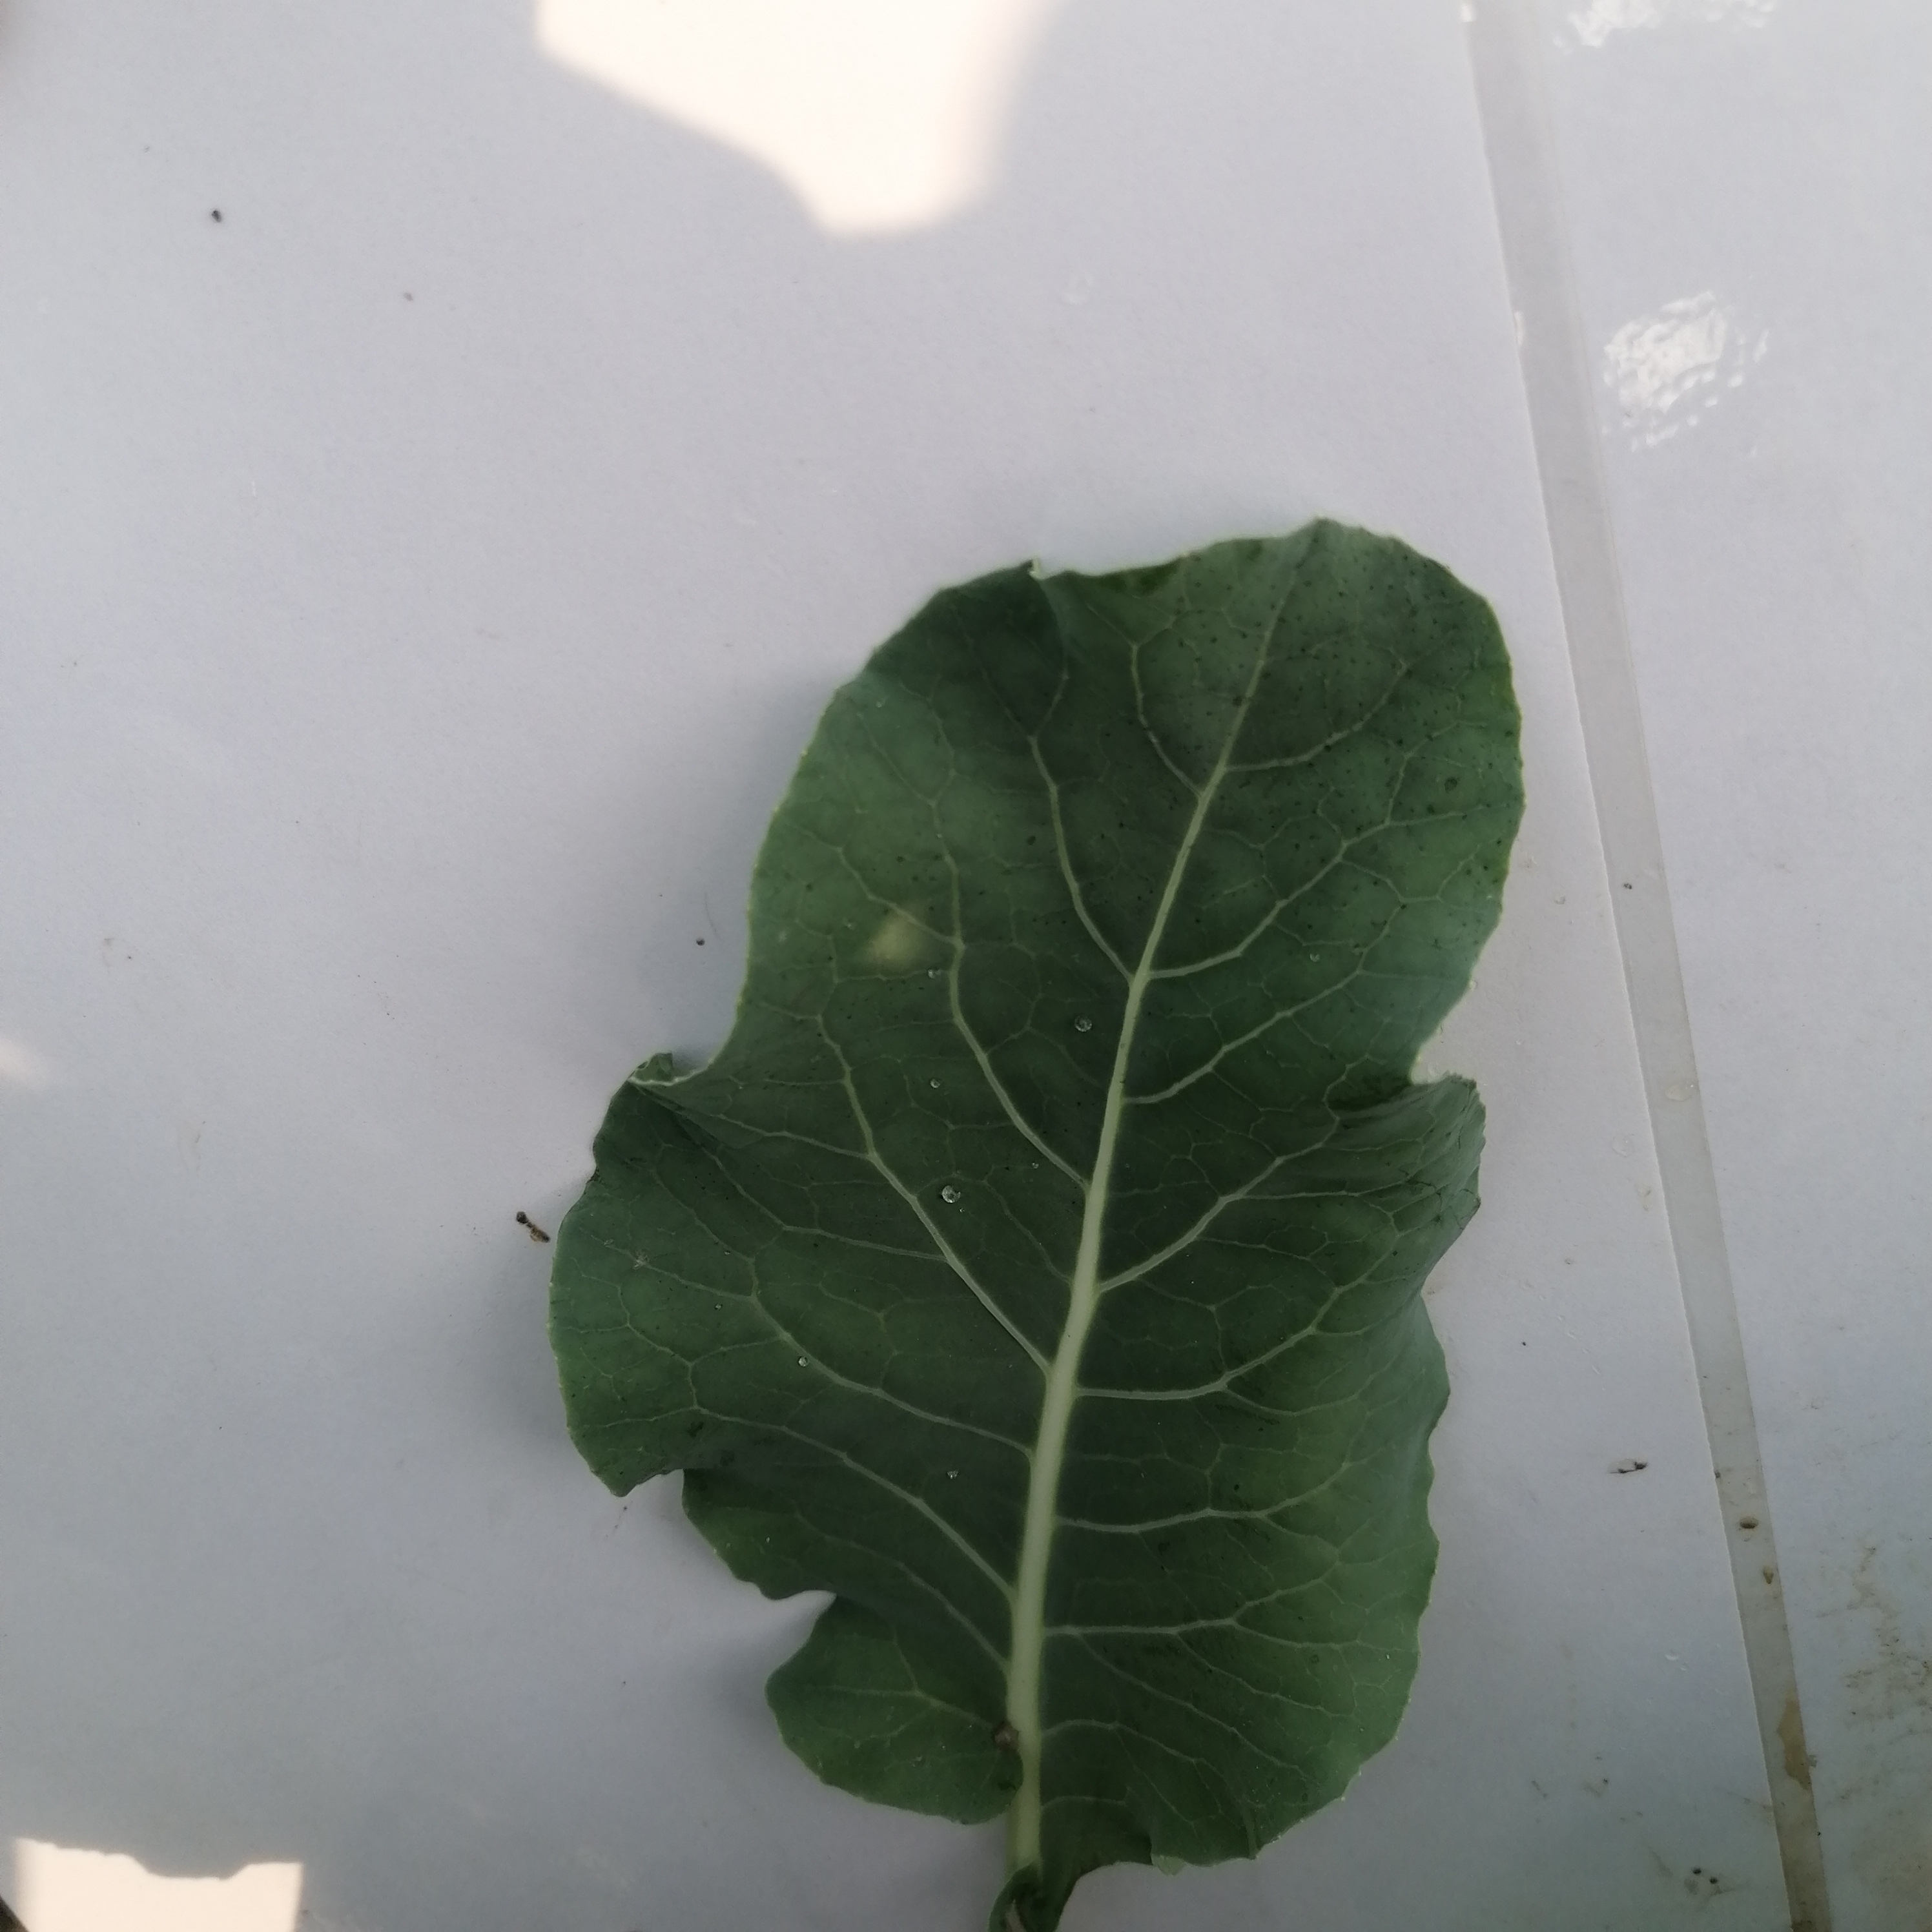
Label: Healthy